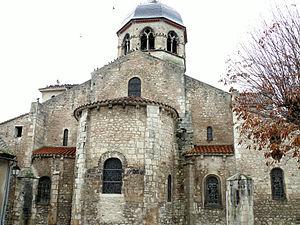
Bellenaves - Église Saint-Martin - Chevet
L'église Saint-Martin est une église catholique située à Bellenaves, en France.